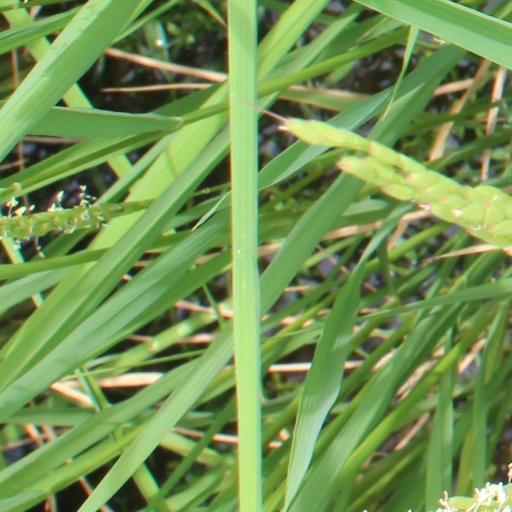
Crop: rice